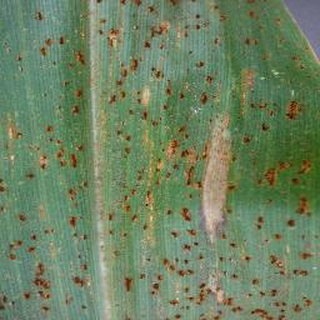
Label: corn_northern_leaf_blight